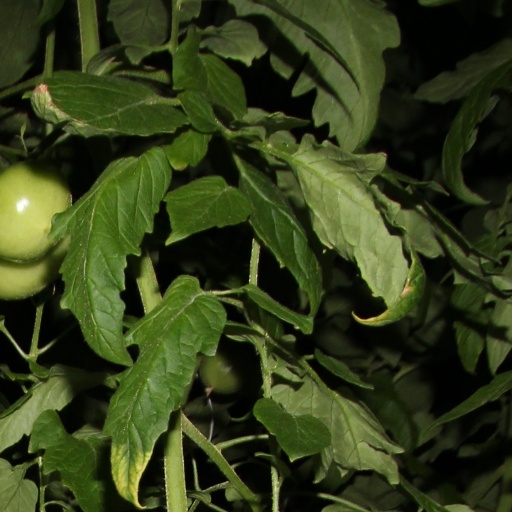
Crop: tomato